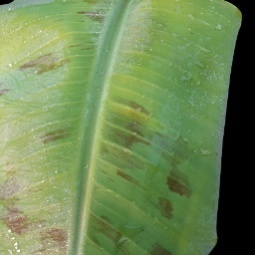
Label: Healthy